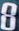
Number: 8